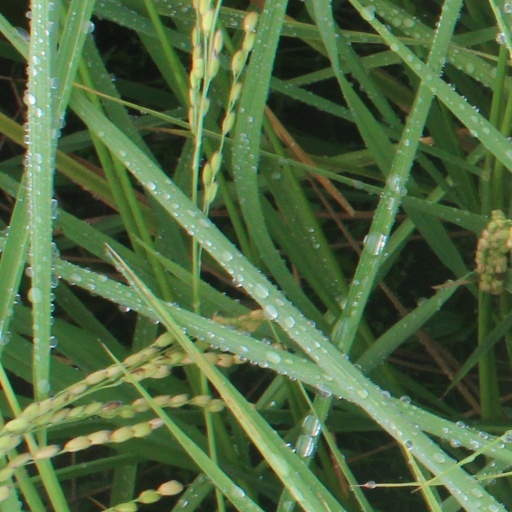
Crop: rice